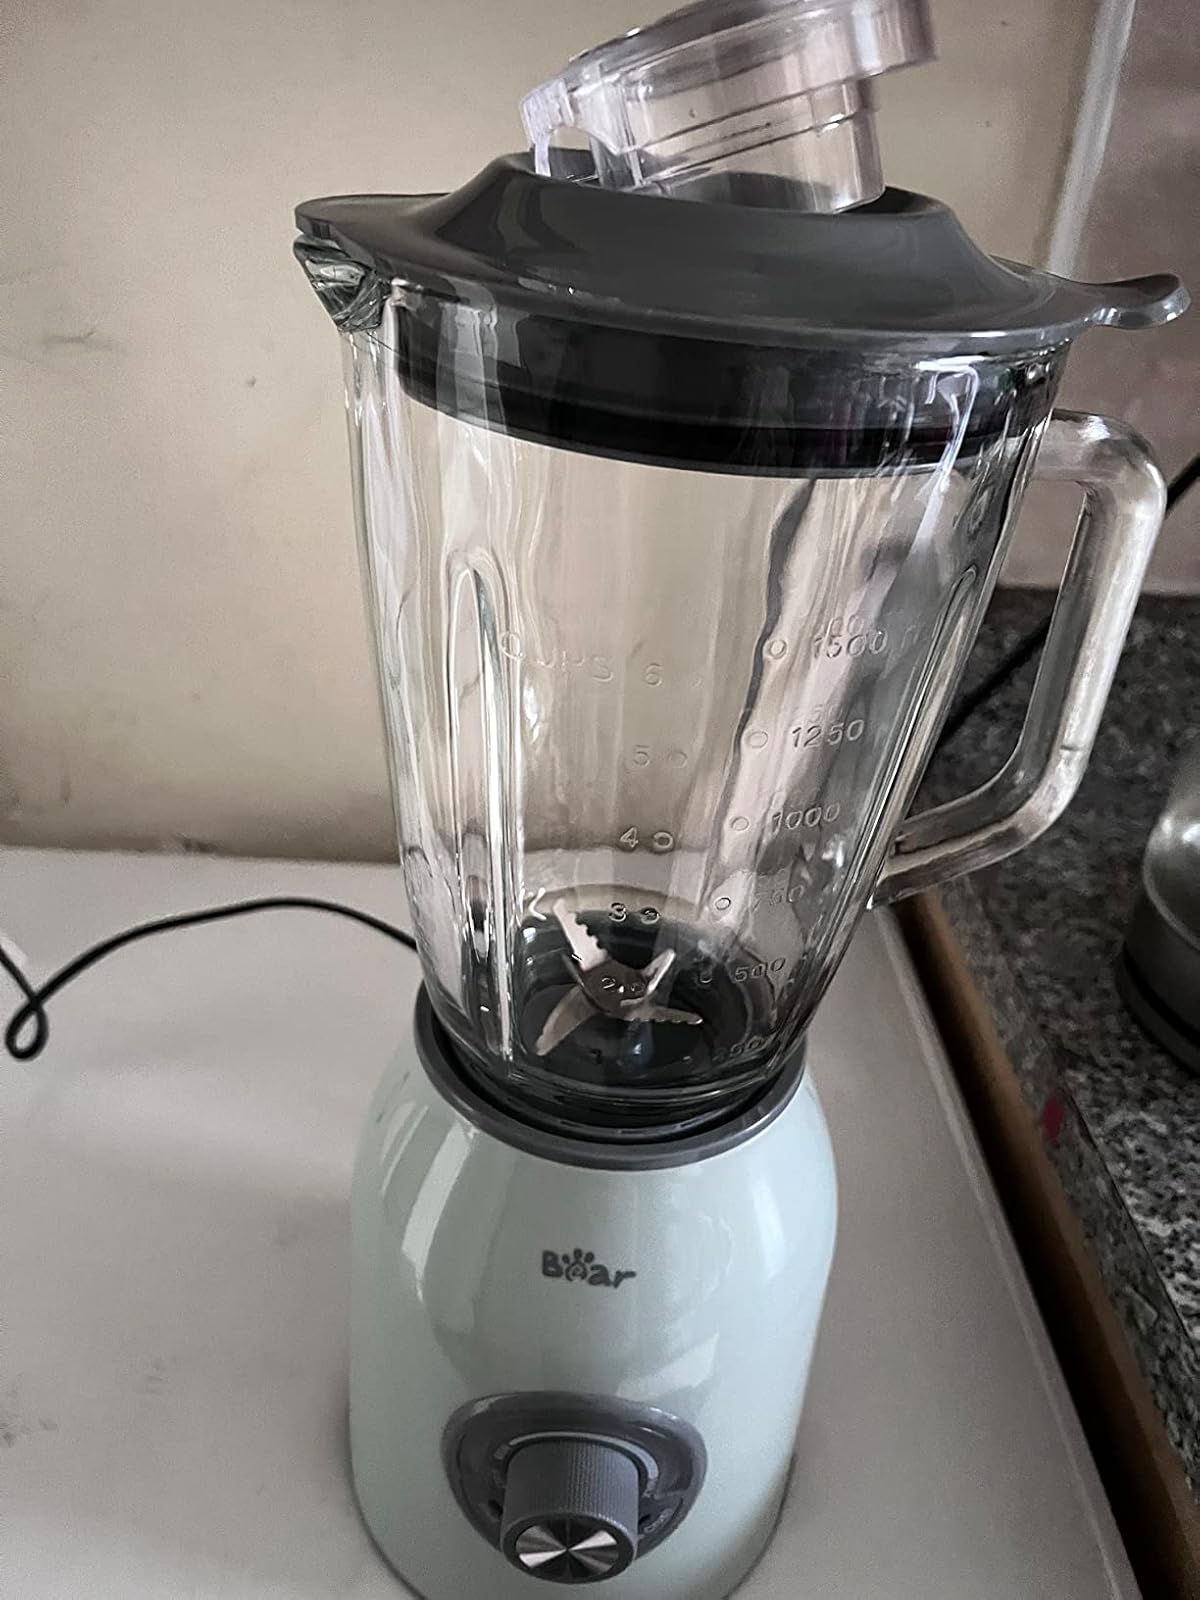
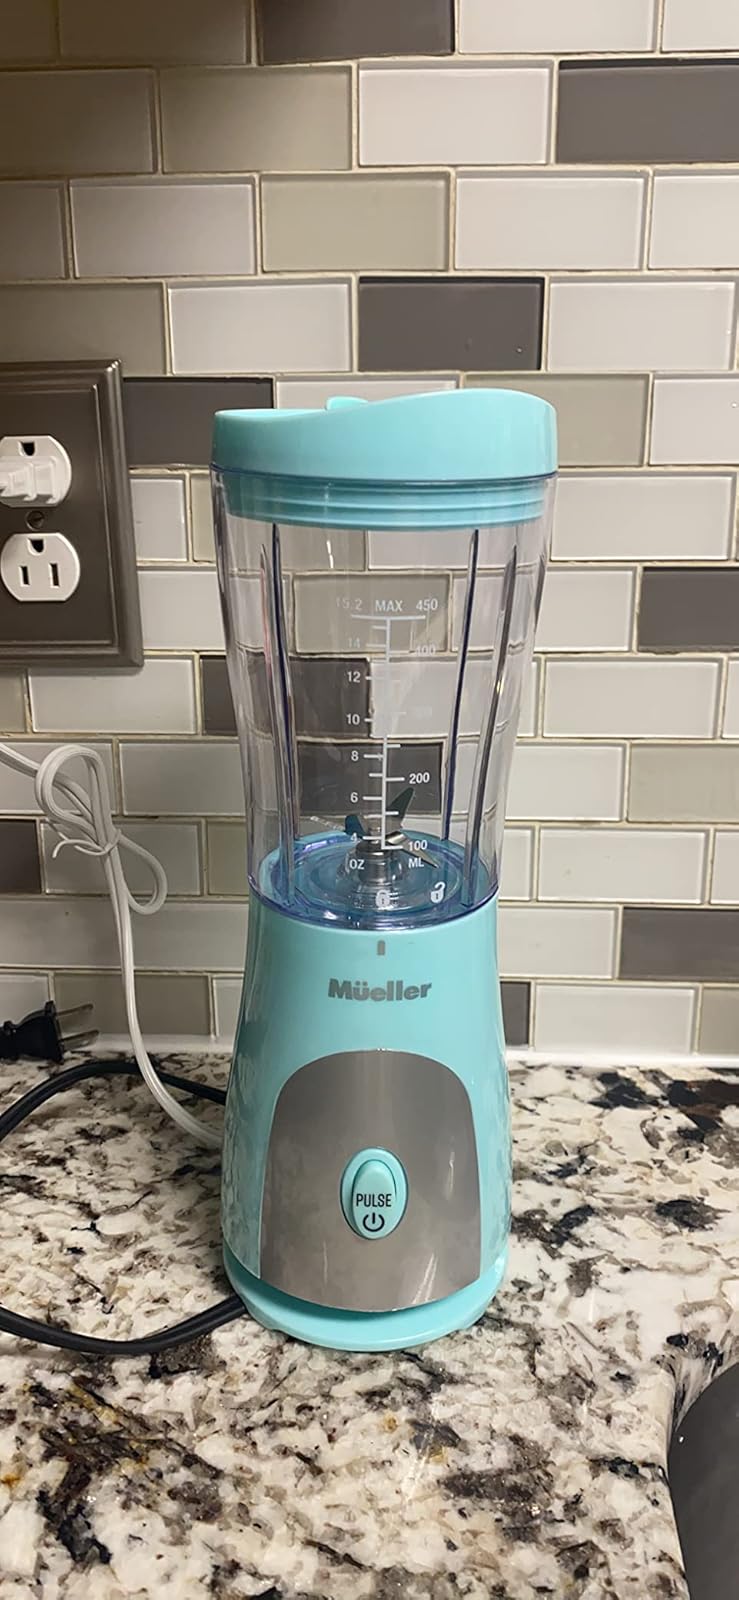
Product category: items_blender
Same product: no